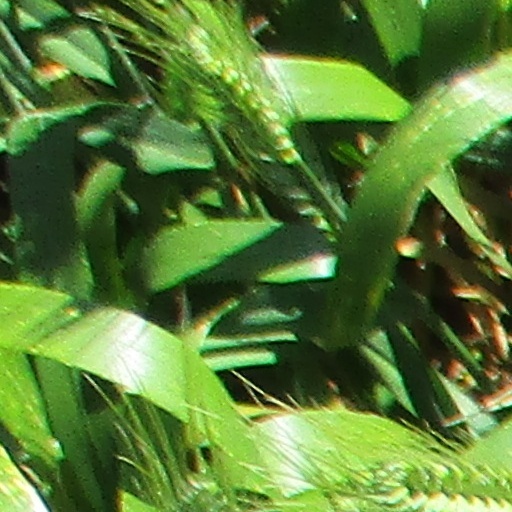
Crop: wheat